Blaublitz Akita

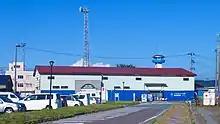
Tsuchizaki Facility

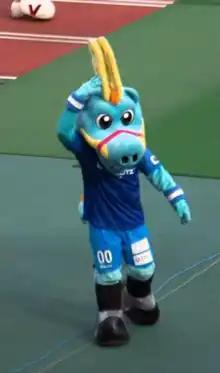
Blaugon

TDK and first met in 1990 in old Tohoku regional football league. The two clubs have been based in former Dewa Province, and their rivalry is renamed as Ōu Honsen (奥羽本戦) after the Japan Railways Ōu Main Line (奥羽本線) in 2021.